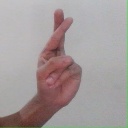
अक्षर: र